Sky position (RA, Dec in degrees): 332.931, -2.021
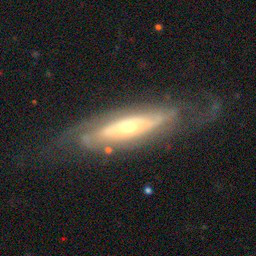
Galaxy morphology: Edge-on Galaxies with Bulge